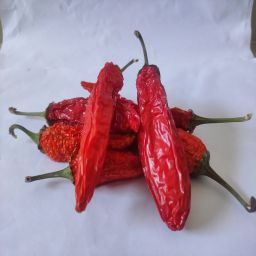
Crop: New Mexico Green Chile
Quality: Dried